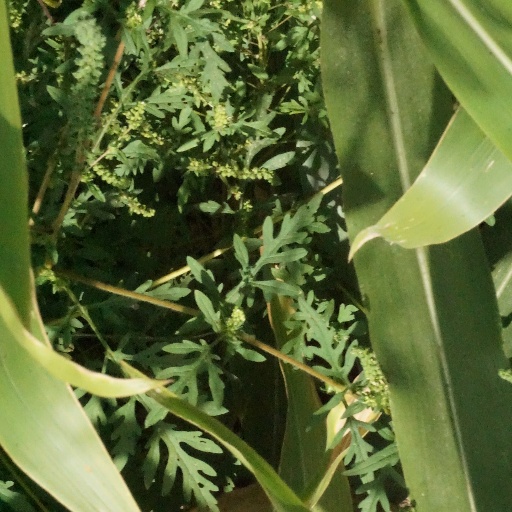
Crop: maize; corn